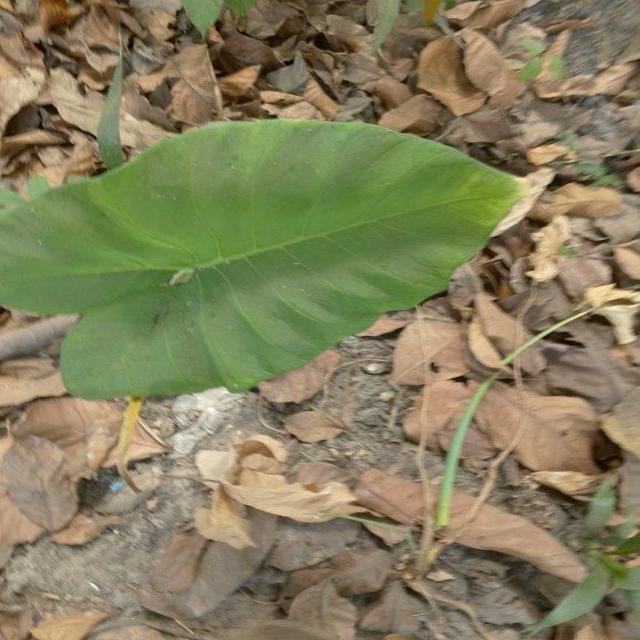
Label: Healthy